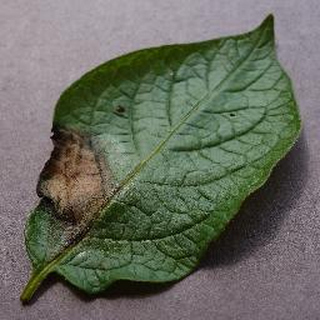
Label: potato_late_blight